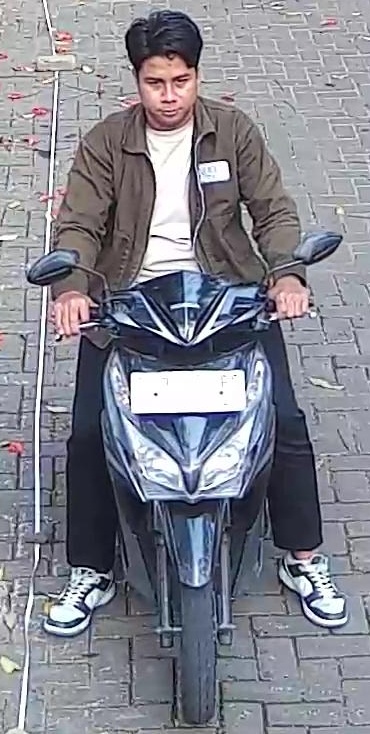
person-with-helmet: 0
person-without-helmet: 1